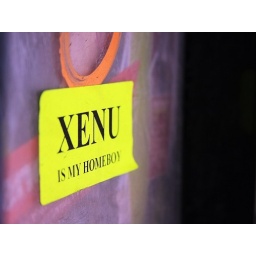
This sticker was posted on a newspaper vending machine in Salt Lake City.